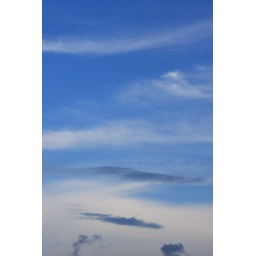
fish in the sky